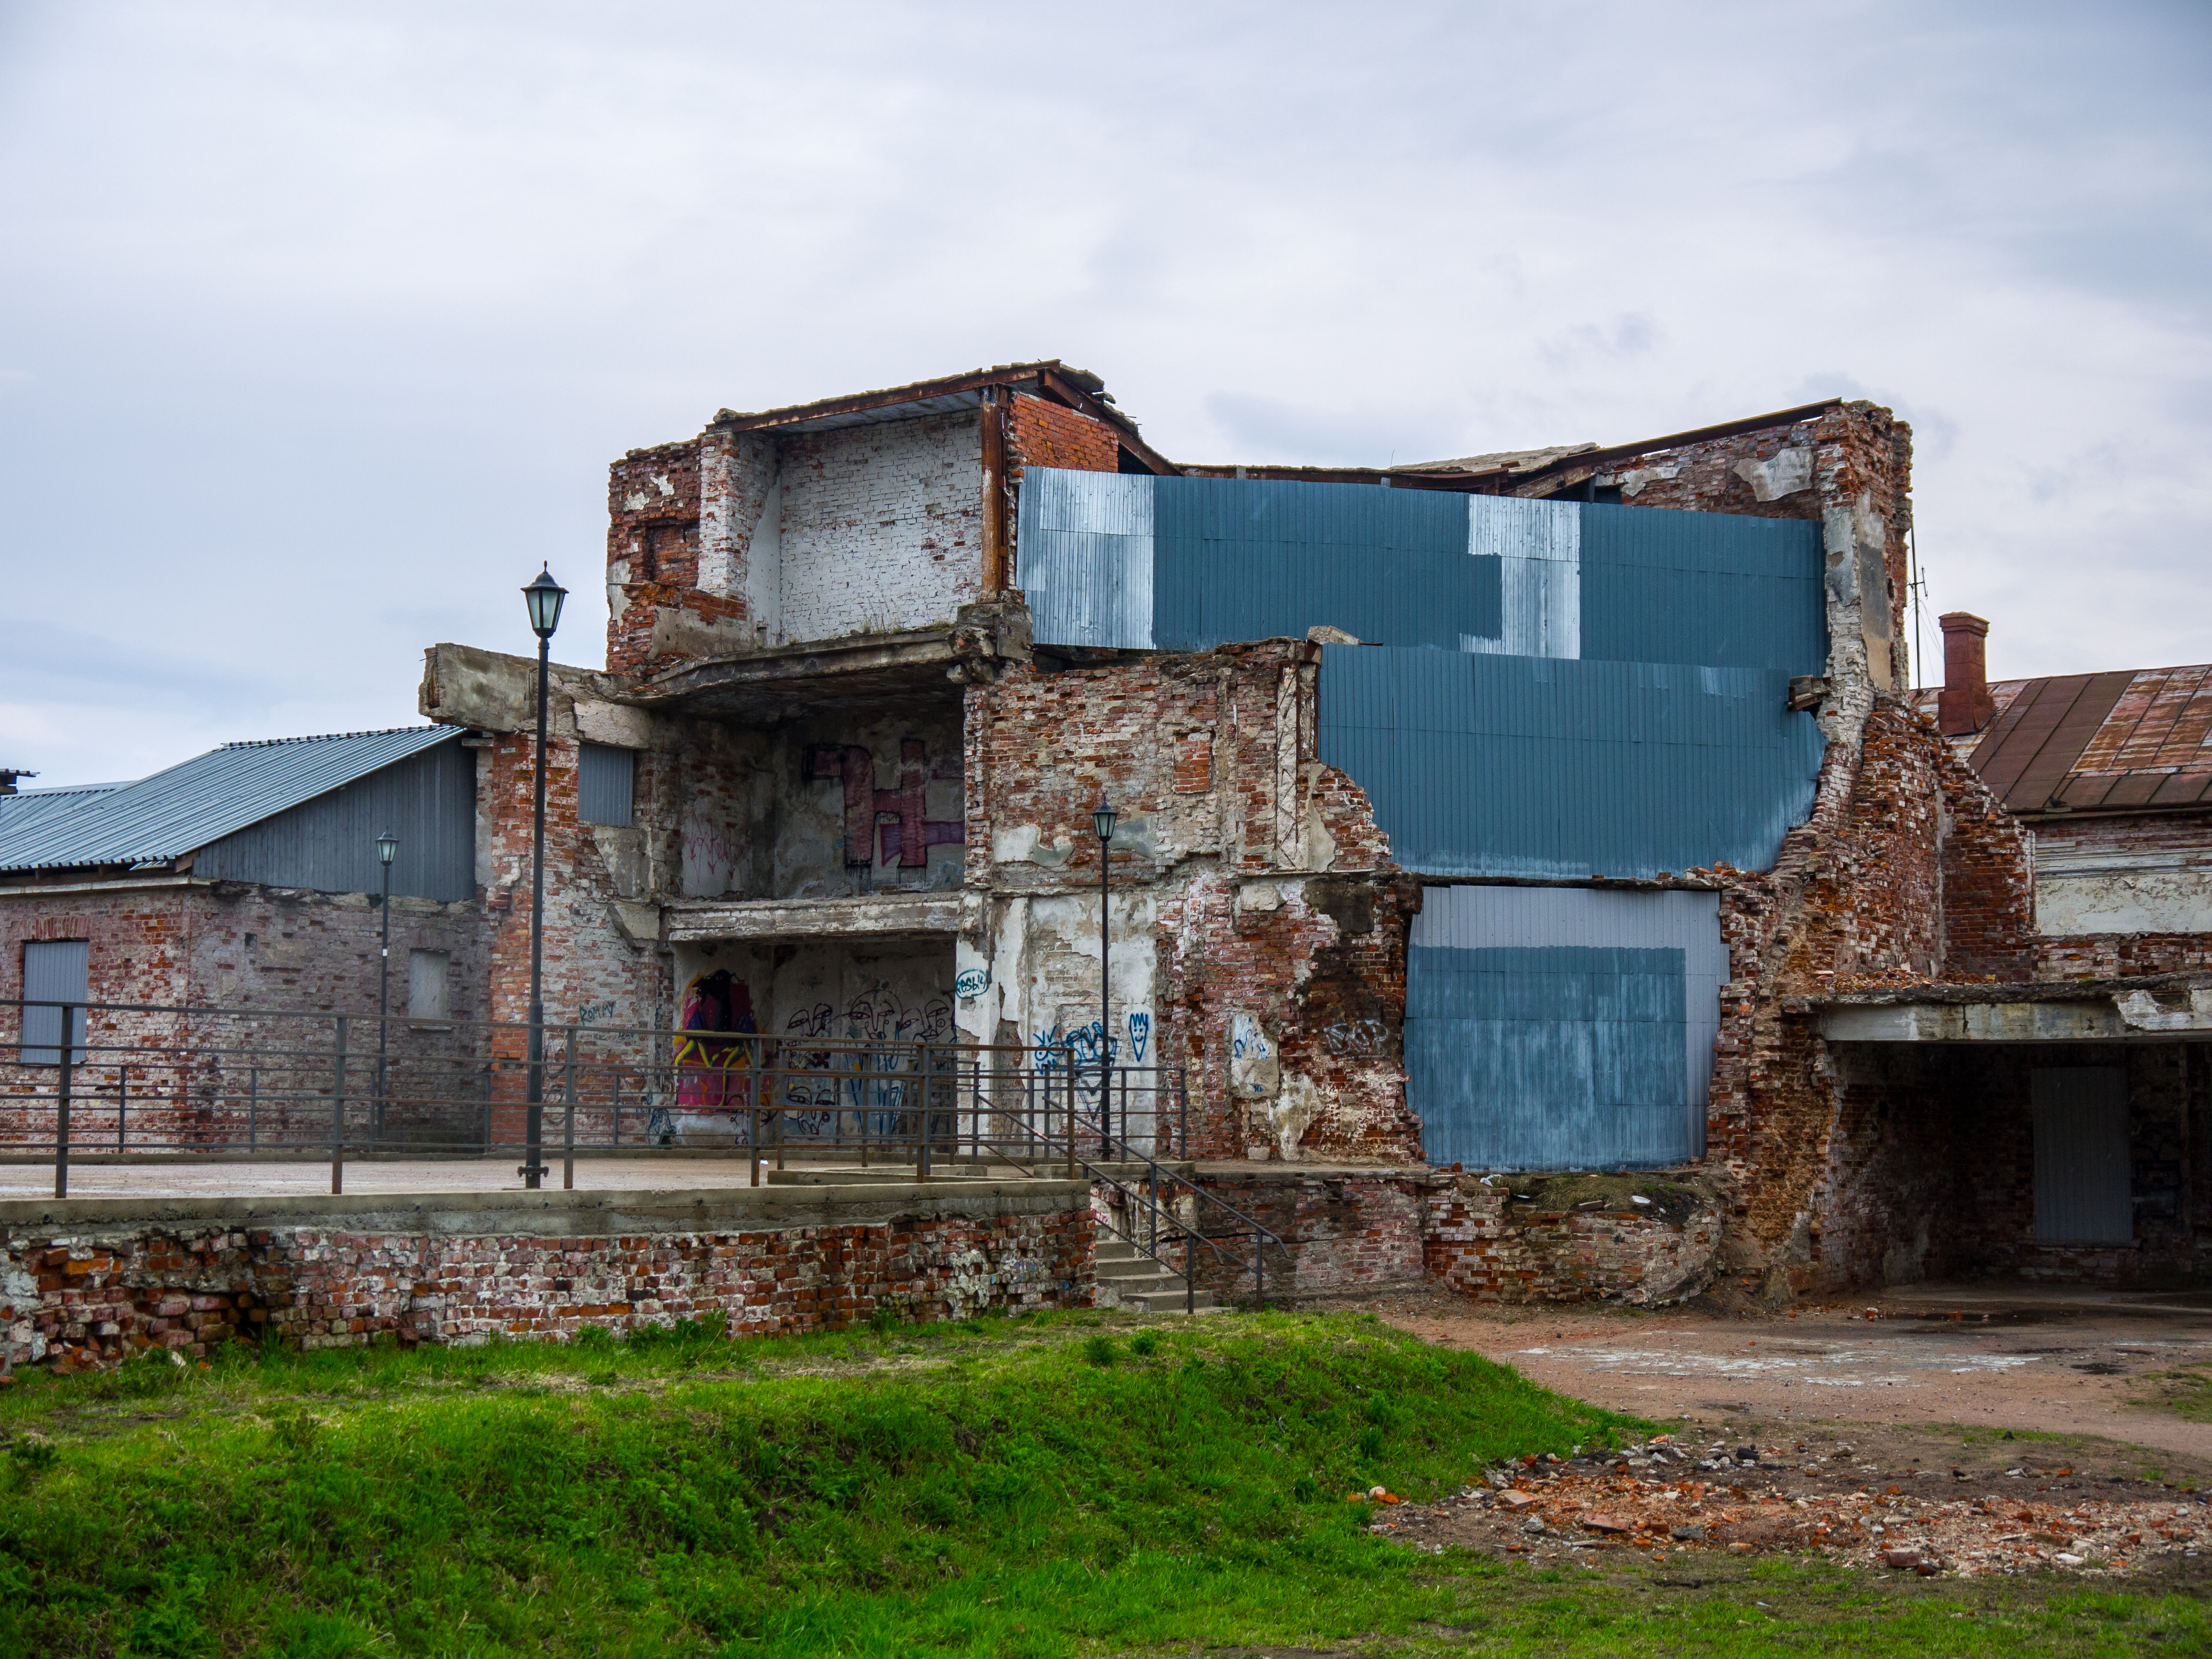
image, sky, cloud, Colorfulness, window, building, fixture, paint, land lot, brick, residential area, wood, grass, rural area, facade, brickwork, plant, city, landscape, roof, art, building material, tree, metal, concrete, suburb, door, house, rectangle, ruins, apartment, visual arts, pollution, rust, mixed use, soil